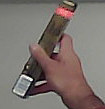
Product: toblerone_black